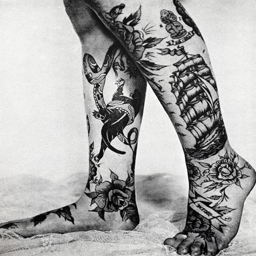
pictured are the legs of tattoo artist .